Parantica aglea

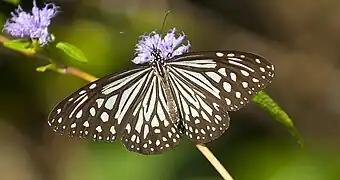
Subspecies "Parantica aglea aglea" in Mhadei Wildlife Sanctuary

Additionally, the first interspace of the upperside forewing has two relatively long, broad streaks that unite at the base and are truncated outwardly. The cell contains a very broad, somewhat club-shaped streak, traversed by two fine black lines. Interspaces 2 and 3 display basal spots, an irregular discal series of three spots and two elongated streaks, as well as a subterminal series of spots. These two series curve inward opposite the apex of the wing, with the latter continuing along the apical half of the costa. Finally, a terminal row of smaller paired spots appears within the interspaces.